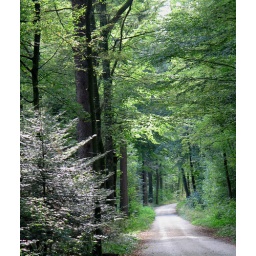
a road through a beautiful forest near my hometown in Switzerland.